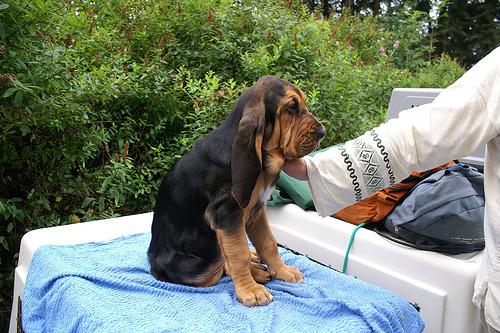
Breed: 207-n000044-bloodhound